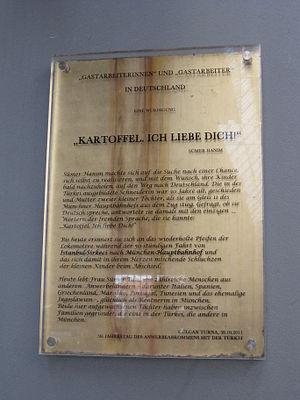
L'accord migratoire entre la République Fédérale d'Allemagne et la Turquie a été signé le 30 octobre 1961 sous le gouvernement Adenauer. Il prévoit une durée maximale de séjour en Allemagne de deux ans, selon un principe de rotation. Cela induit le renforcement de la migration turque vers l'Allemagne. Les ouvriers turcs, embauchés en Allemagne, sont appelés « Gastarbeiter », soit littéralement « travailleurs invités ».